Cydia caryana

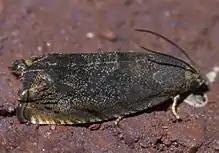
"Cydia caryana", hickory shuckworm, size: 7.2 mm

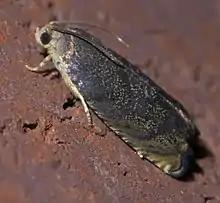
"Cydia caryana", hickory shuckworm, size: 7.8 mm

Cydia caryana, the hickory shuckworm moth, is a moth of the family Tortricidae. It is found in North America.